Brent Sopel

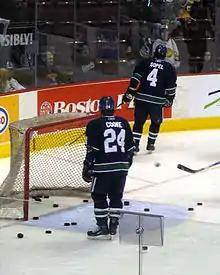
Sopel (right) and Matt Cooke during warm-ups with the Vancouver Canucks in April 2007.

On April 3, 1996, just under a year after being drafted, Sopel signed his first professional contract with his draft team, the Vancouver Canucks. He was told by Coach Marc Crawford that he would never play in the NHL, but Sopel scored his first NHL goal on April 10, 1999, against the Edmonton Oilers' Tommy Salo. In 2002, Sopel won the Fred J. Hume Award for Unsung Hero voted by the Vancouver Canucks Booster Club. On December 31, 2001, and January 21, 2002, Sopel won USA Today's NHL Player of the Week award.